Ibon Koteron

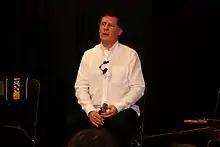
Ibon Koteron

Ibon Koteron (born in Bilbao in 1967) is a Basque musician renowned as a player of the alboka. His 1996 debut release was a joint record with Kepa Junkera, "Leonen Orroak" ("the roarings of Leon", a homage to the great "albokalari" Leon Bilbao).